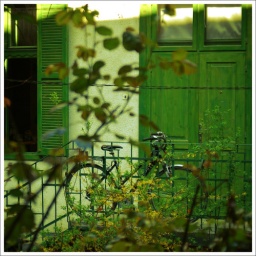
black bike in green frame